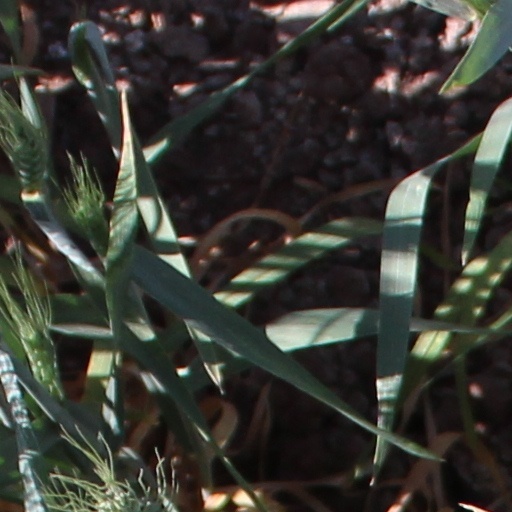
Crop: wheat